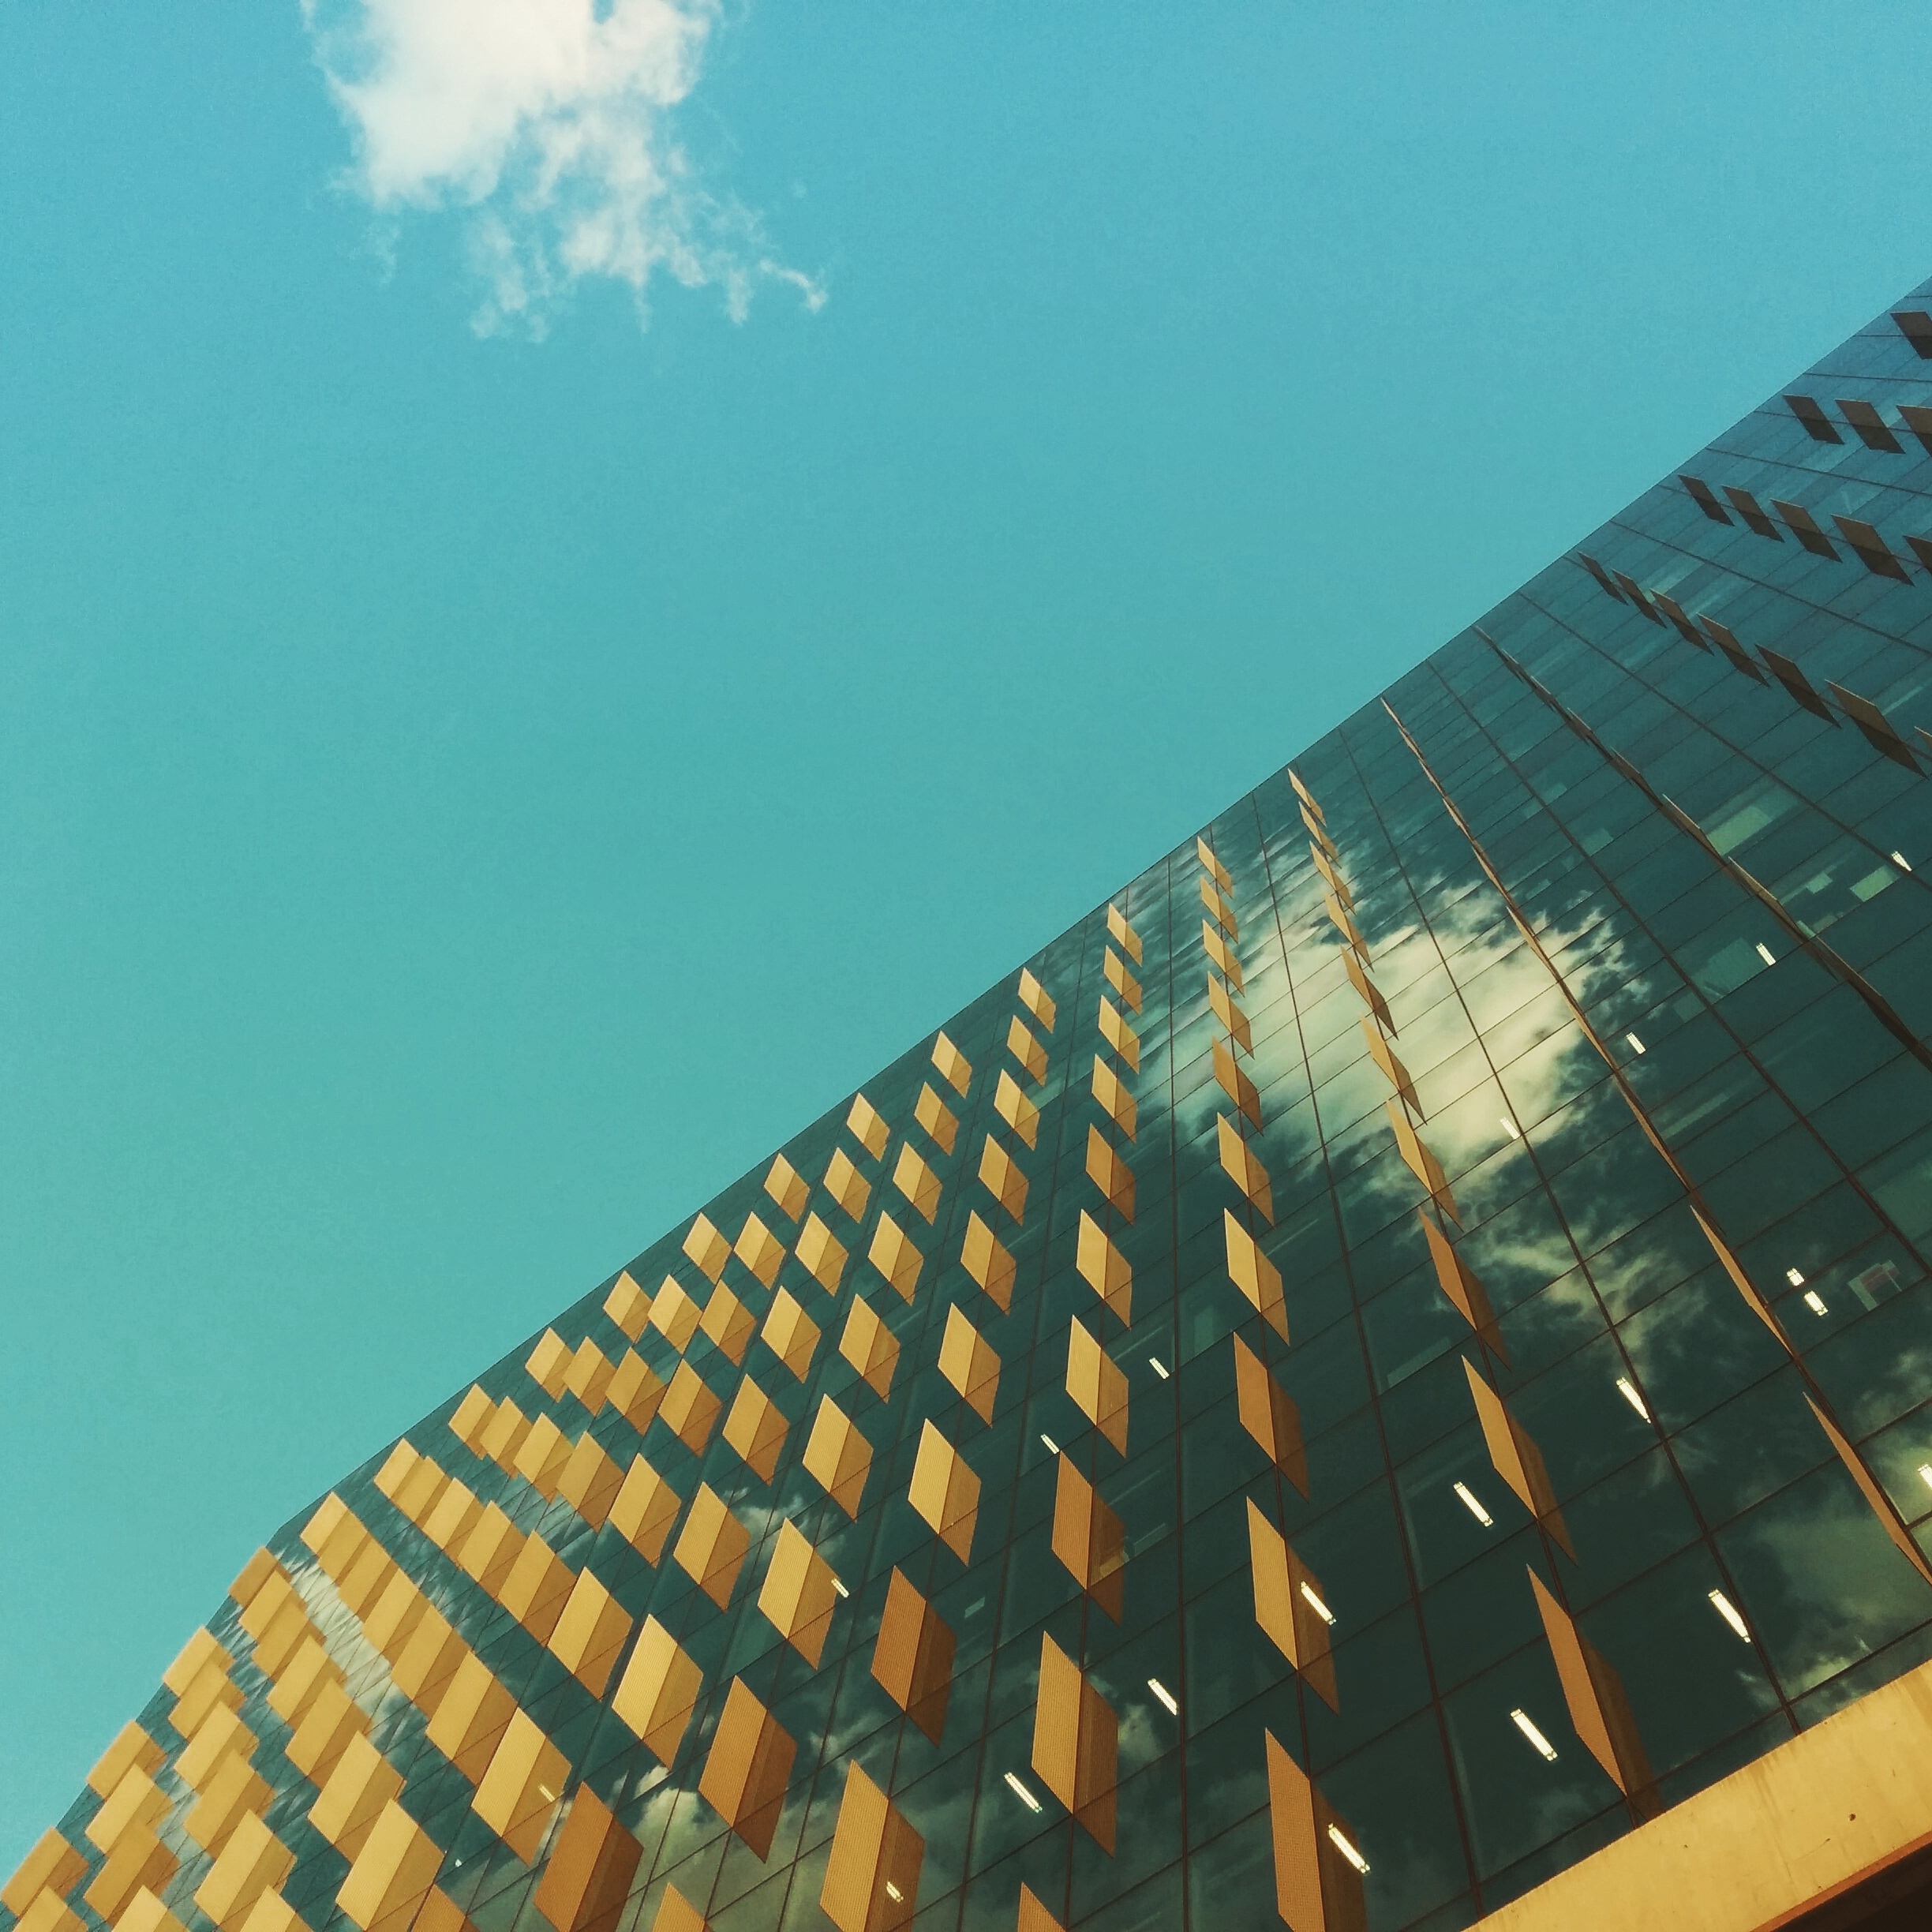
sea, horizon, cloud, architecture, sky, sunlight, window, glass, building, skyscraper, line, reflection, blue, shape, atmosphere of earth